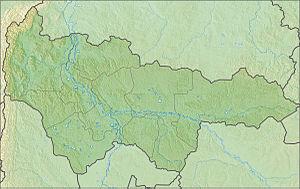
Le mont Narodnaïa, est le plus haut sommet du massif de l'Oural en Russie. Situé dans le district autonome des Khantys-Mansis et à 500 mètres à l'est de la république des Komis, il se trouve dans l'Oural polaire.
Les Deaflympics d'hiver de 2015, officiellement appelés les 18ᵉ Deaflympics d'hiver, se déroulent du 28 mars au 5 avril 2015 à Khanty-Mansiïsk, une ville russe. Les Jeux rassemblent 344 athlètes de 27 pays.